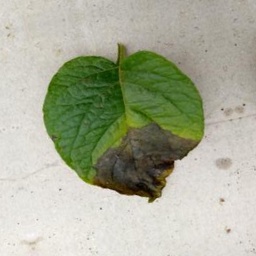
Etiqueta: Late Blight